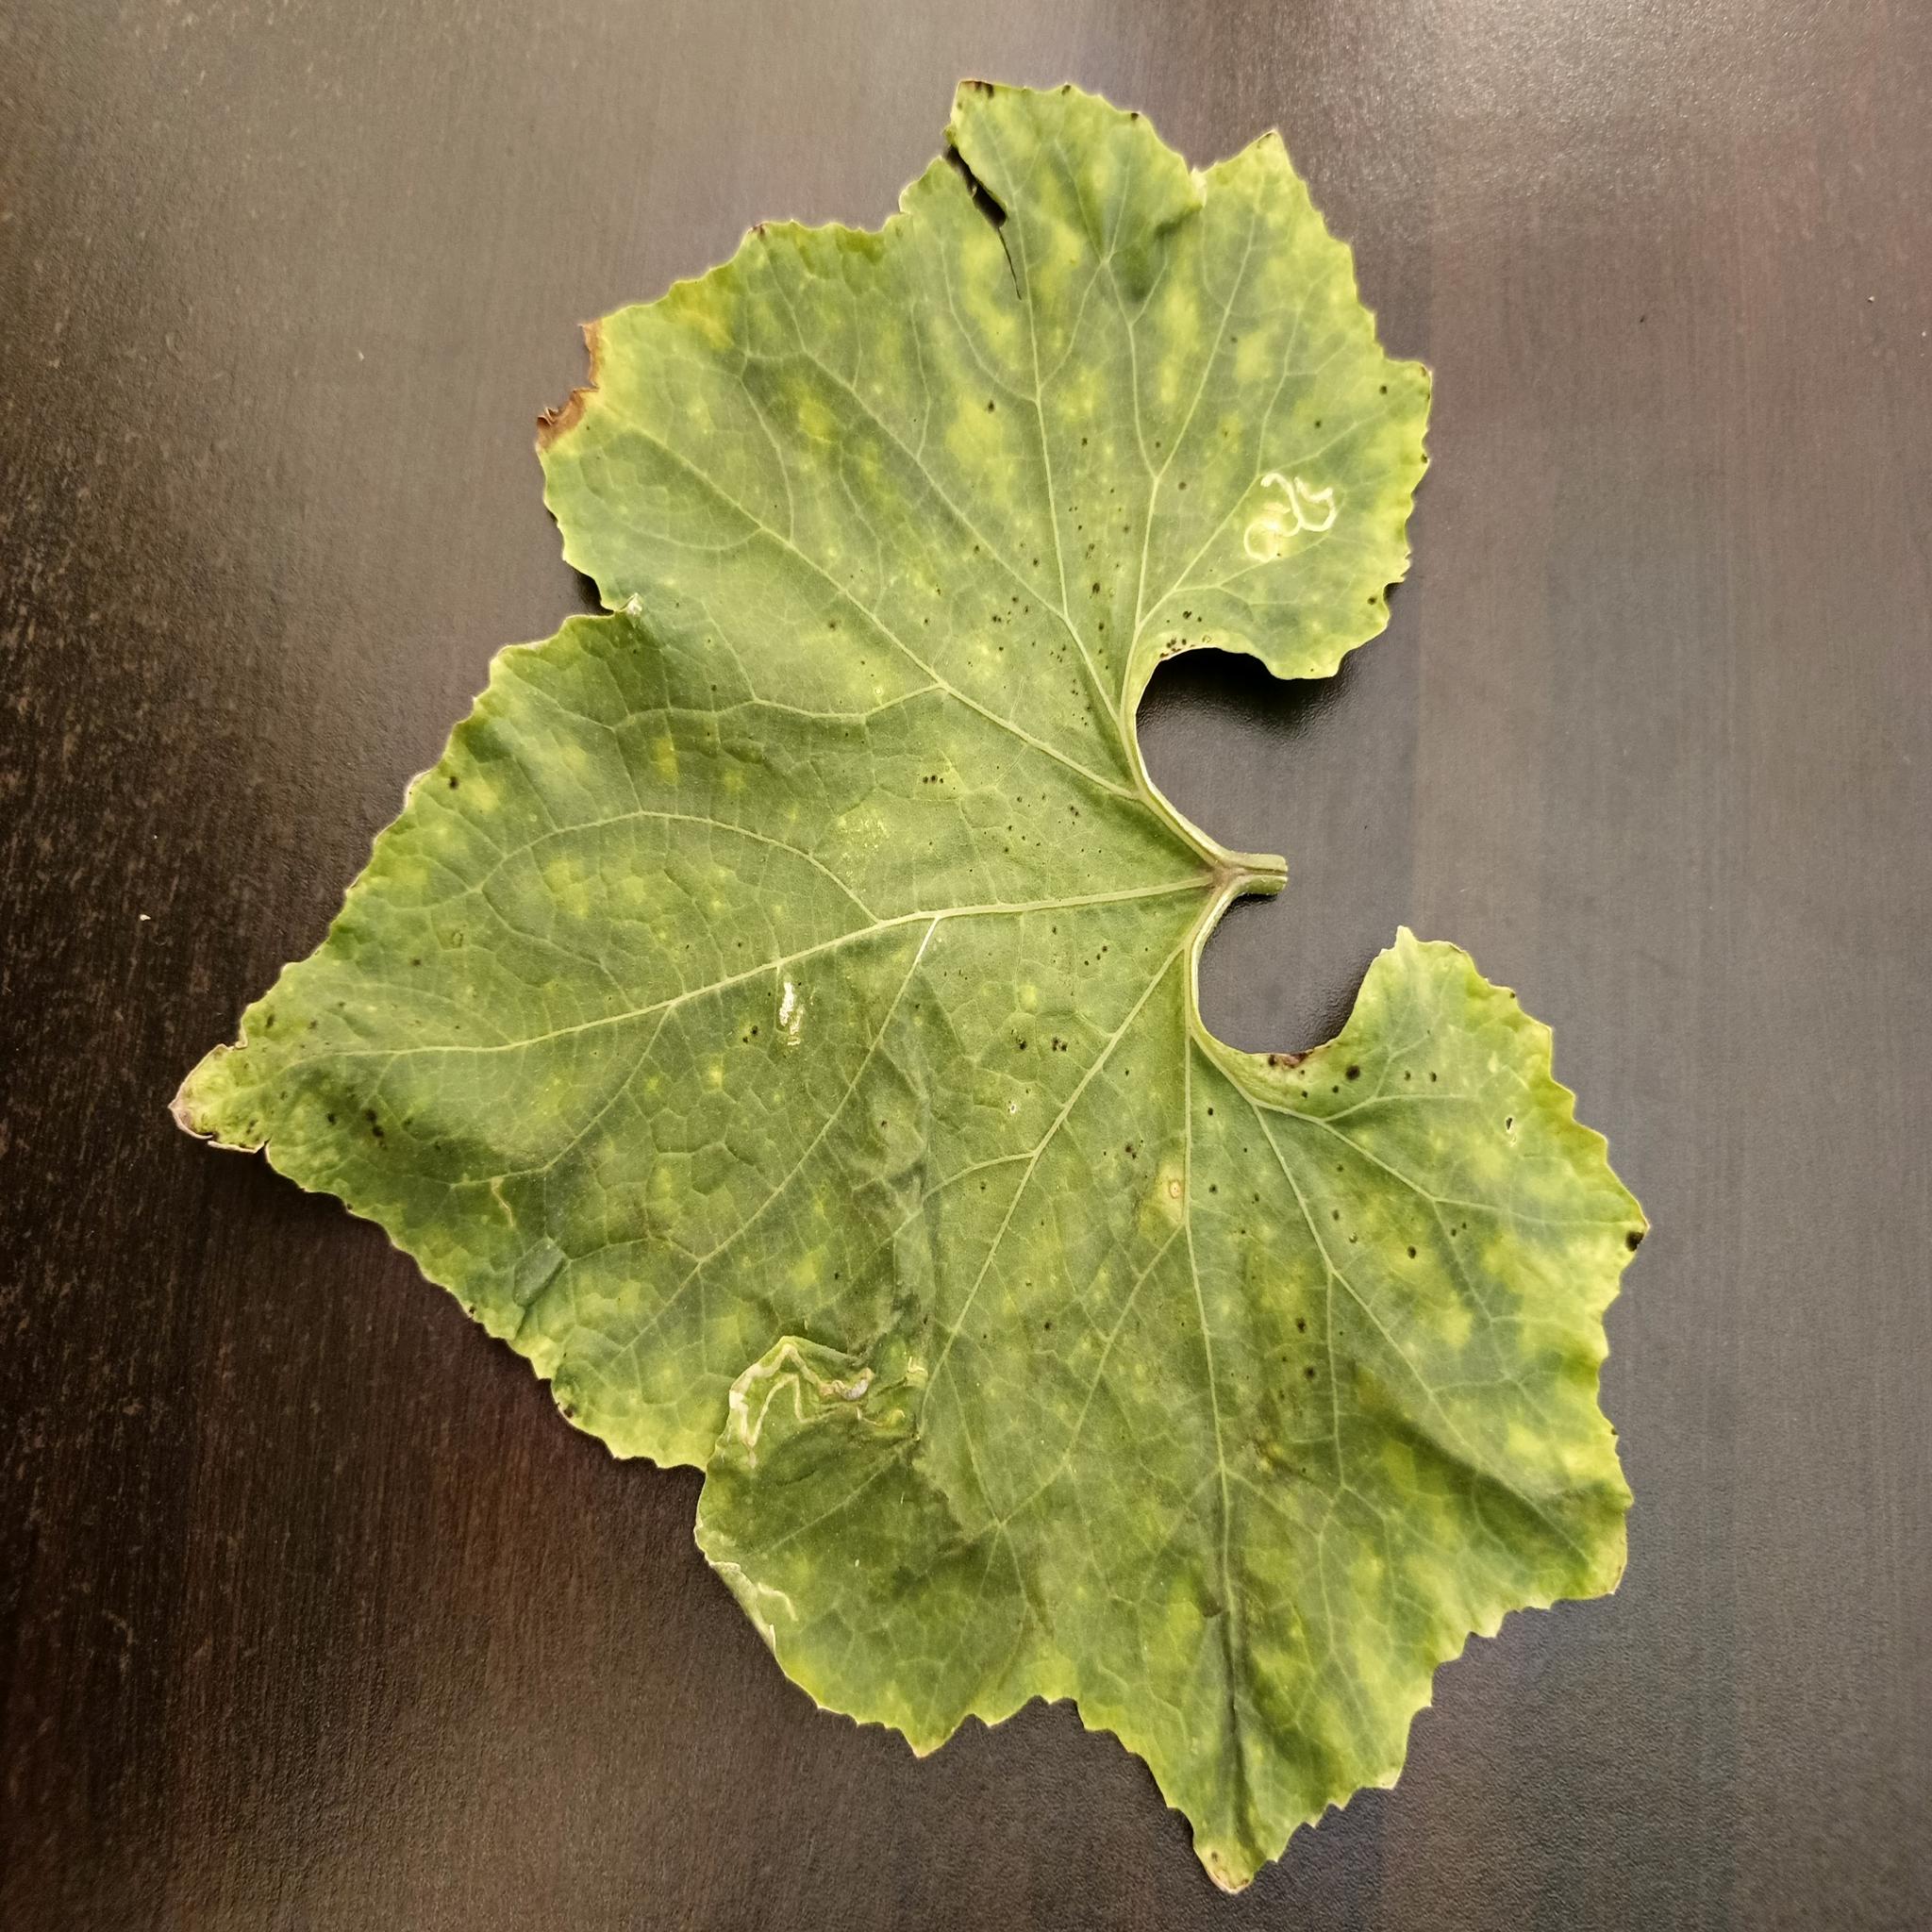
Label: Leaf miner